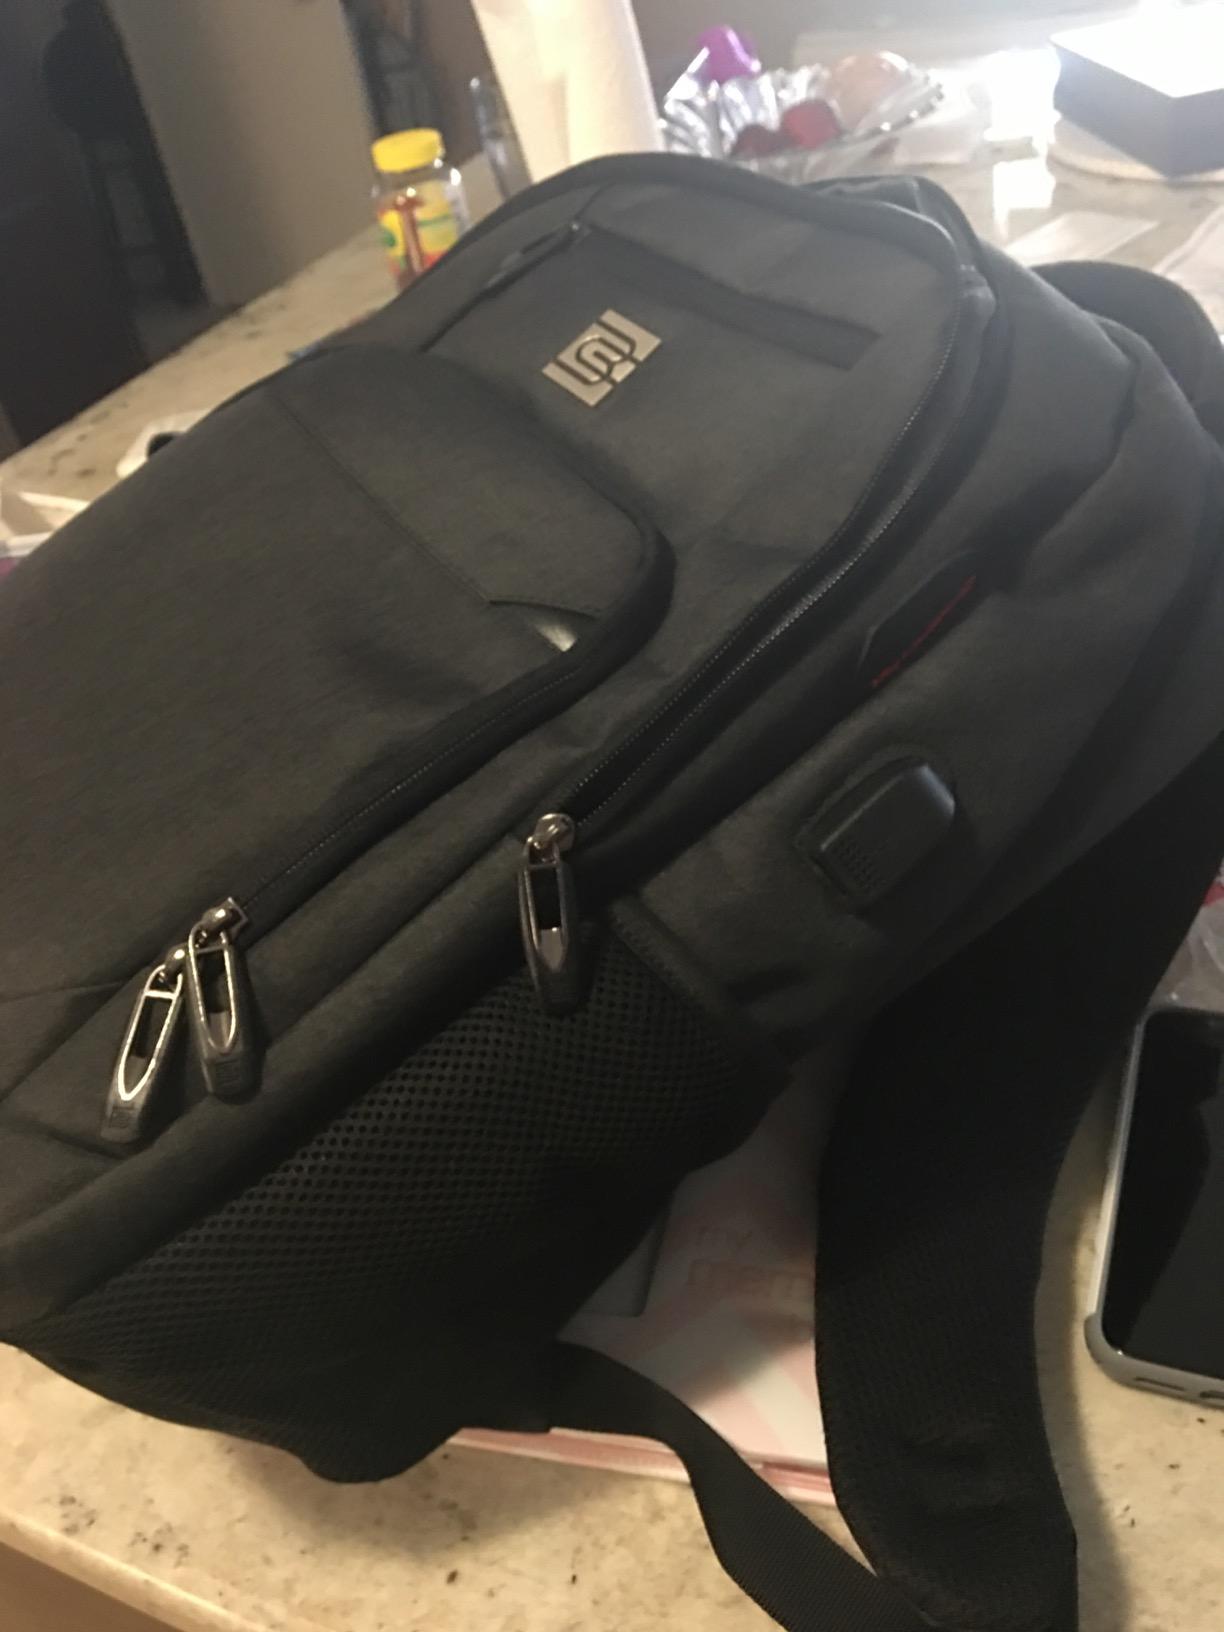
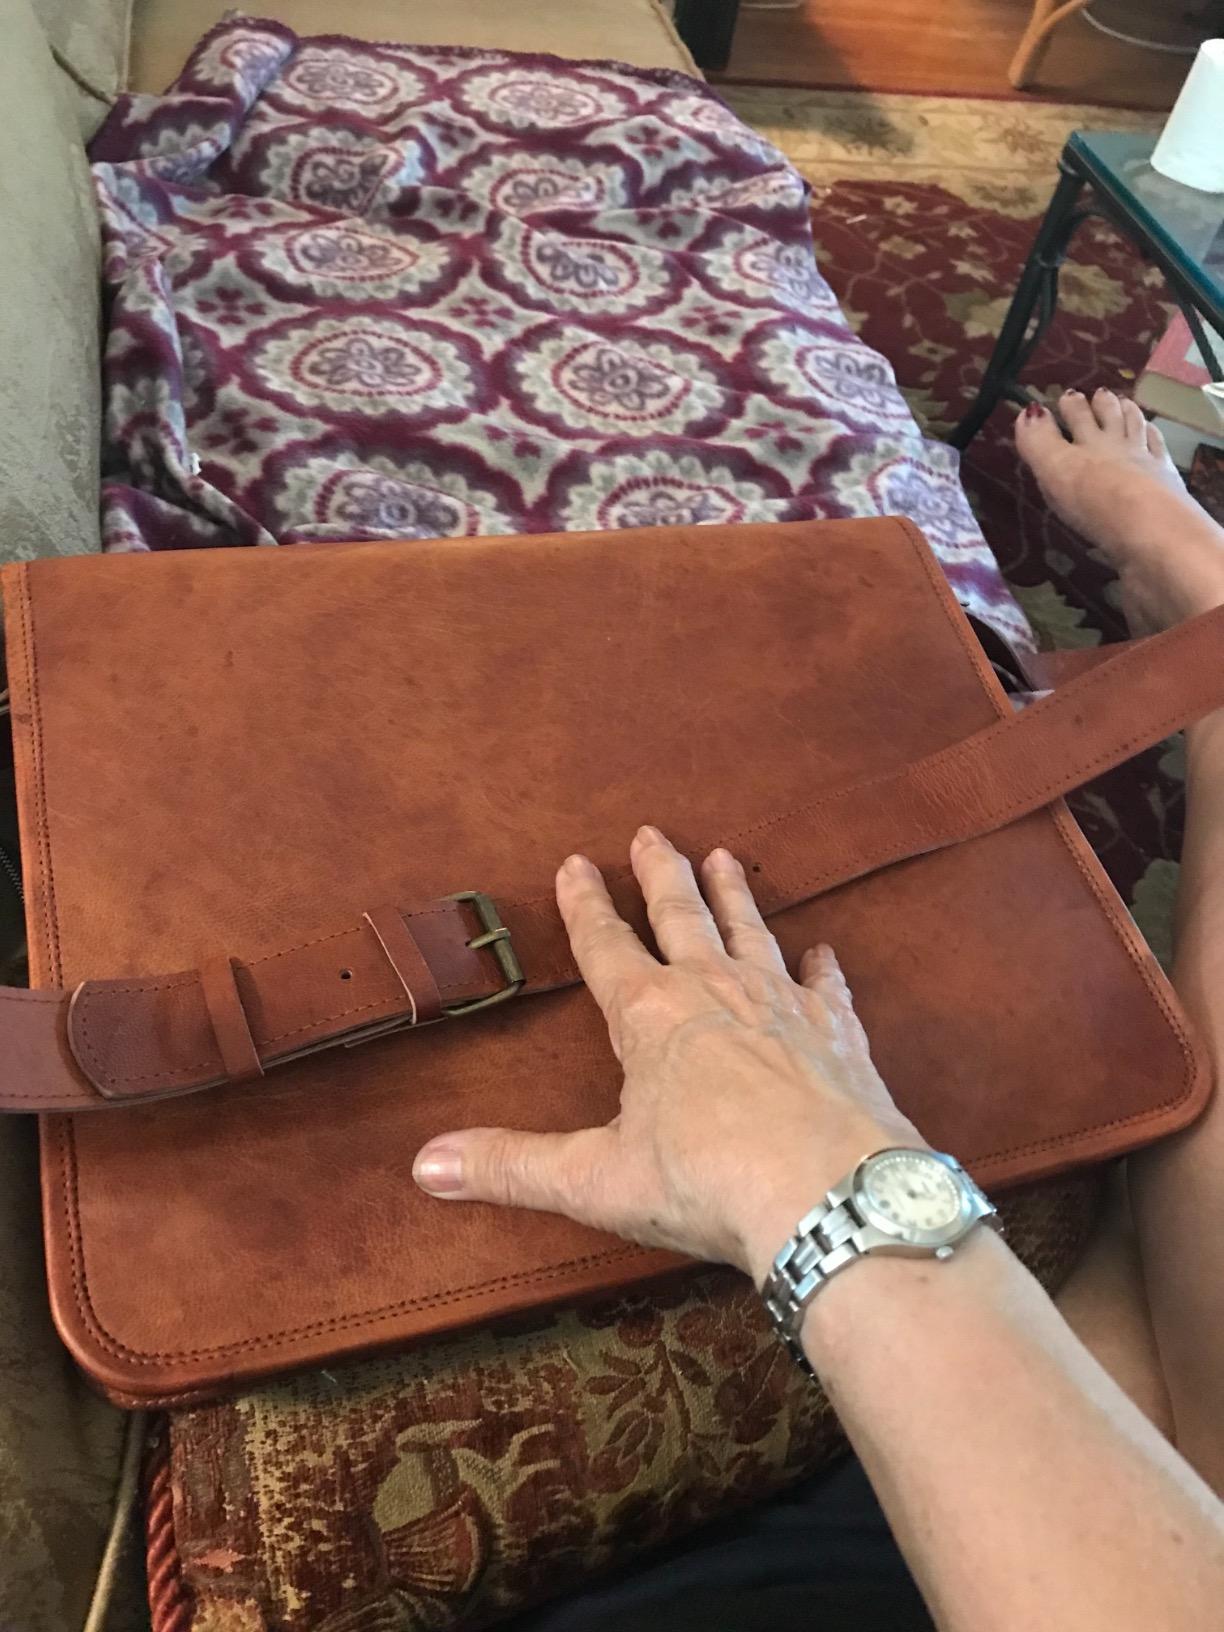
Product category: bag
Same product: no